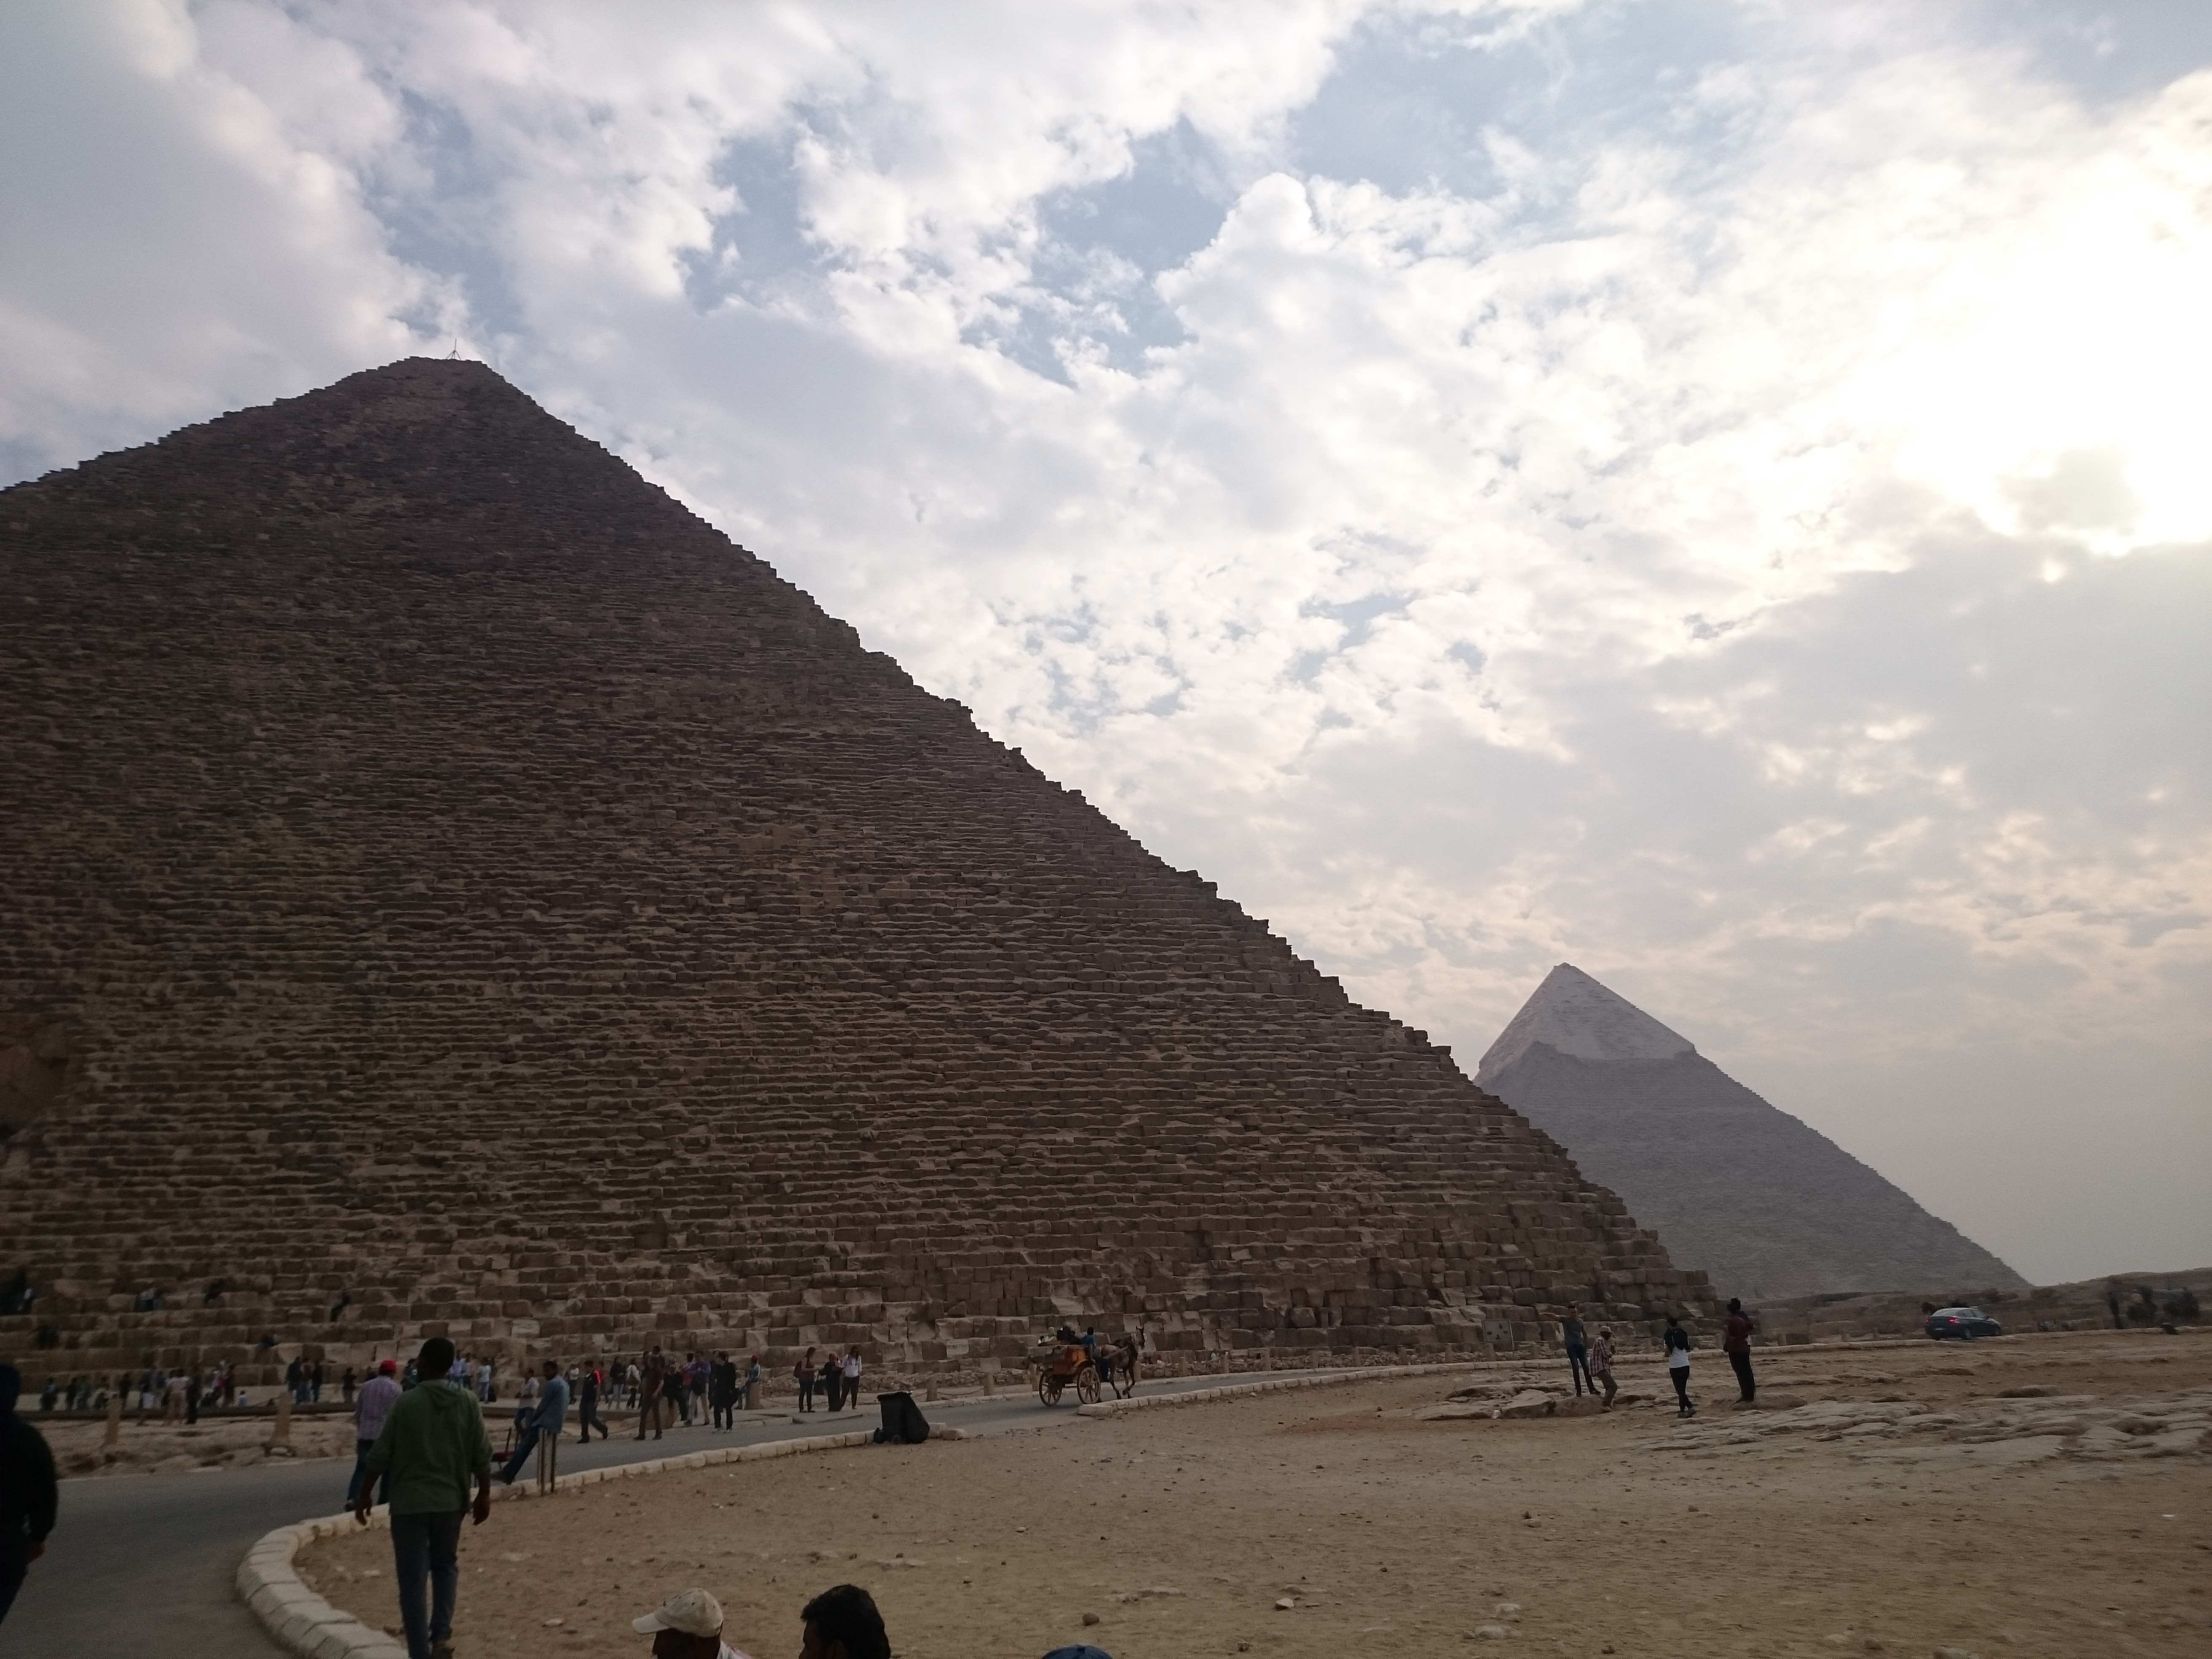
monument, pyramid, egypt, plateau, giza, wadi, archaeological site, great pyramid